Caltrain Express Program

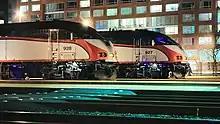
JPBX #927 and 928, the last two (of six) locomotives acquired for CTX, in San Francisco (2016)

During CTX construction, Caltrain shut down weekend service for two years starting in July 2002 to allow track work. samTrans introduced the RRX bus line to temporarily replace weekend Caltrain service, but RRX was not a direct replacement, as the ride between San Francisco and San Jose was scheduled for 98 minutes, buses only ran until 8 P.M., and the line only had two intermediate stops, at Hillsdale and Palo Alto. After construction was complete and weekend service resumed in June 2004, Caltrain offered free rides the first two weekends to lure riders back and to thank riders for their patience. During construction, service was also reduced to a single track on Thursday and Friday nights after 9 p.m.